Catherine the Great

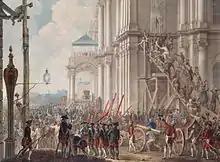
Catherine II on a balcony of the Winter Palace on , the day of the coup

After the death of the Empress Elizabeth on 5 January 1762 (OS: 25 December 1761), Peter succeeded to the throne as Emperor Peter III and Catherine became empress consort. The imperial couple moved into the new Winter Palace in Saint Petersburg. The Emperor's eccentricities and policies, including his great admiration for the Prussian King Frederick II, alienated the same groups that Catherine had cultivated as allies. Russia and Prussia had fought each other during the Seven Years' War (1756–1763) and Russian troops had occupied Berlin in 1761.